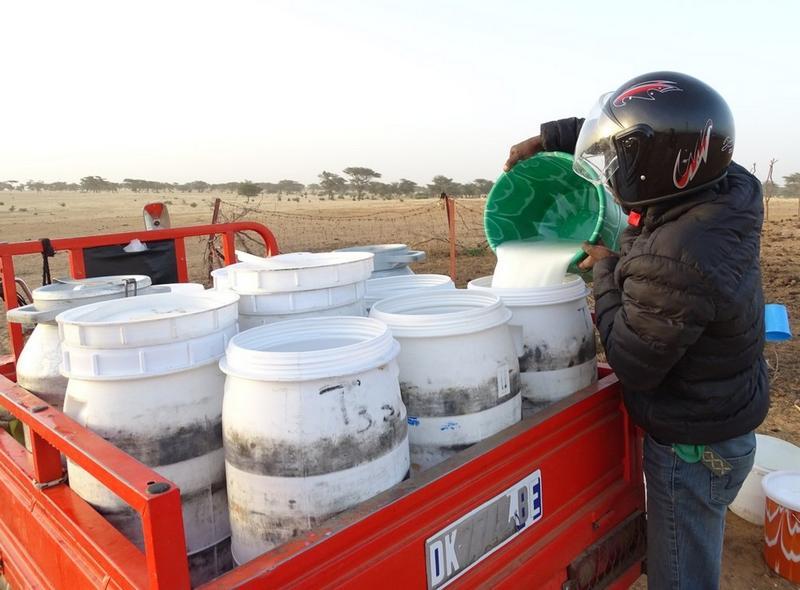
Mwanaume aliye na gari ya kusafirisha maziwa, ana mitungi mikubwa ya rangi ya nyeupe, anapakua maziwa kwenye mitungi hii ili aweze kuyasafirisha, mwanaume huyu amevaa kofia inayo mkinga wakati anaendesha gari hili.